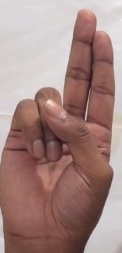
ASL sign: U